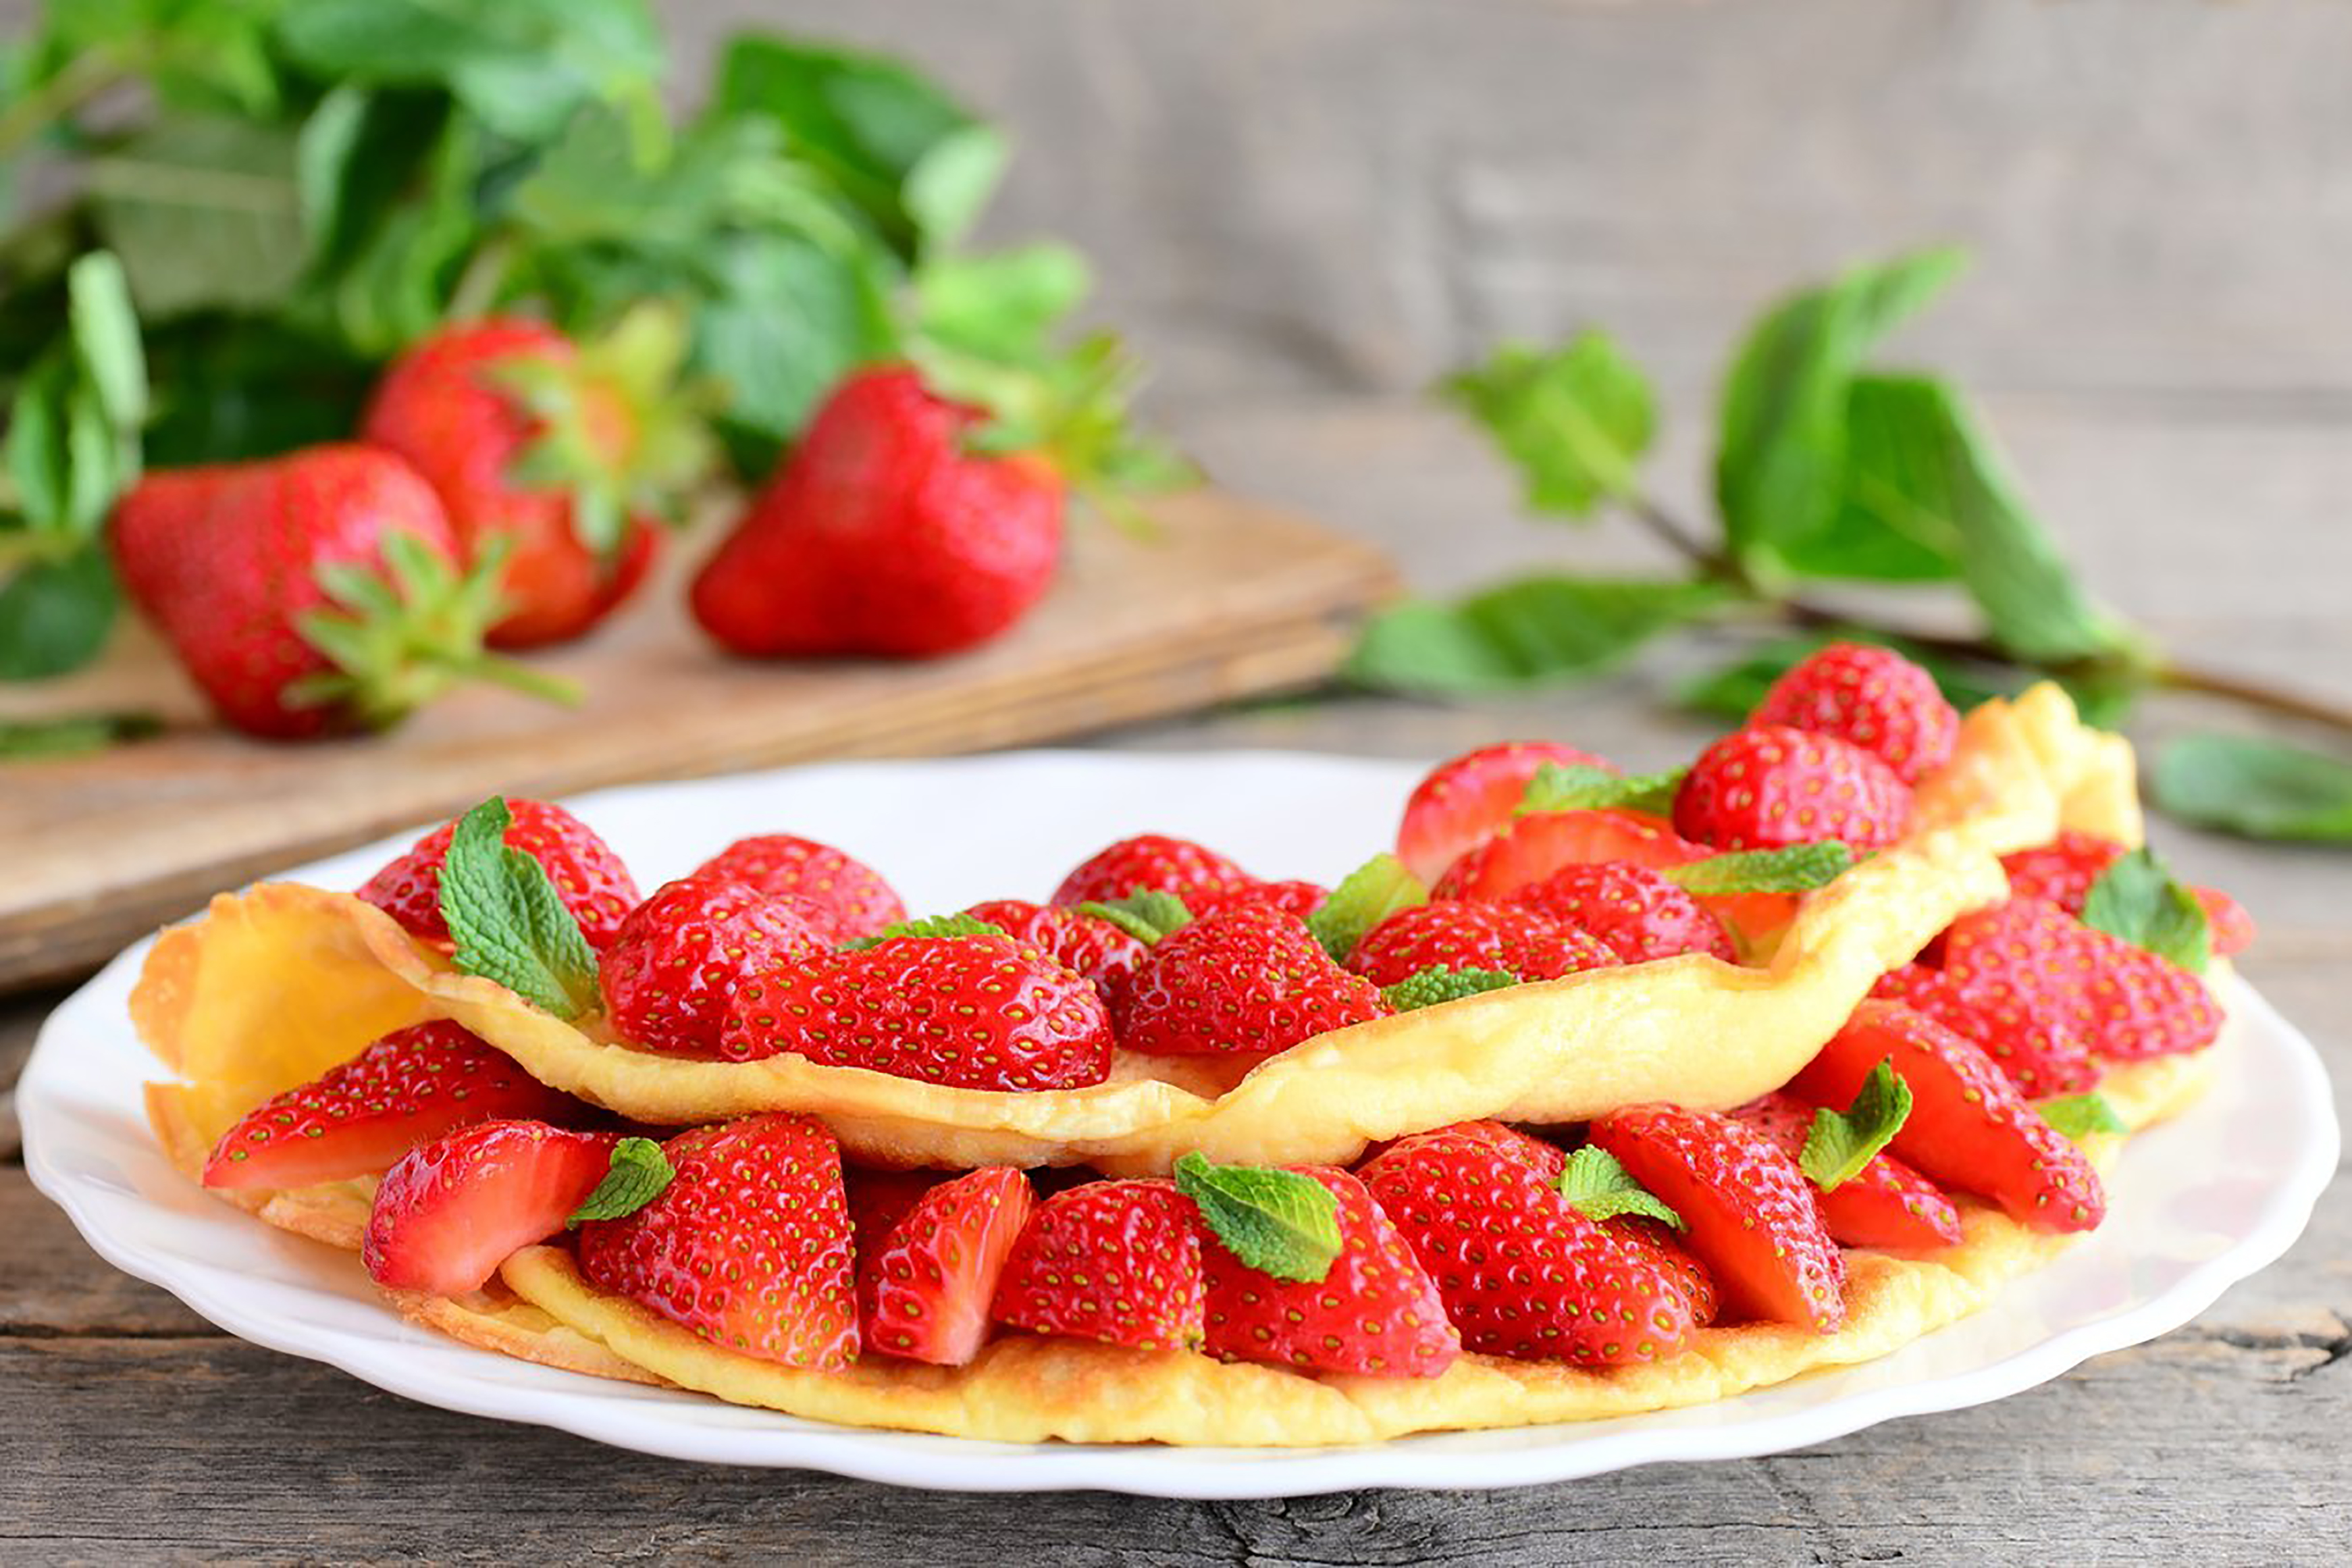
omelet, strawberries, dish, food, strawberry, cuisine, strawberry pie, ingredient, fruit, tart, baked goods, dessert, produce, plant, garnish, sweetness, pastry, finger food, recipe, fruit cake, cream, hors d oeuvre, frutti di bosco, appetizer, canape, berry